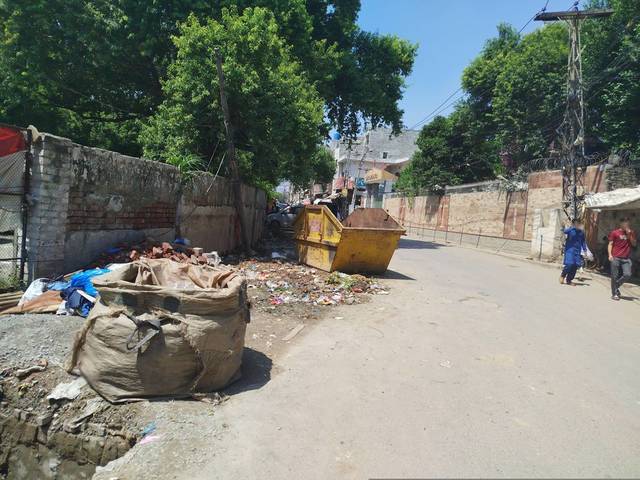
Region: Pakistan
Coordinates: 31.516, 74.34